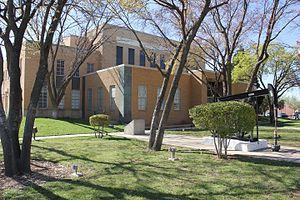
Le comté d'Andrews est un comté situé dans l'ouest de l'État du Texas aux États-Unis, à la frontière avec le Nouveau-Mexique. Fondé le 19 novembre 1876, son siège de comté est la ville d'Andrews. Selon le recensement des États-Unis de 2010, sa population est de 14 786 habitants, estimée, en 2017, à 17 722 habitants. Le comté a une superficie de 3 887,7 km², dont 3 886,8 km² en surfaces terrestres. Le comté est baptisé en référence à Richard Andrews, un soldat, héros de la révolution texane.